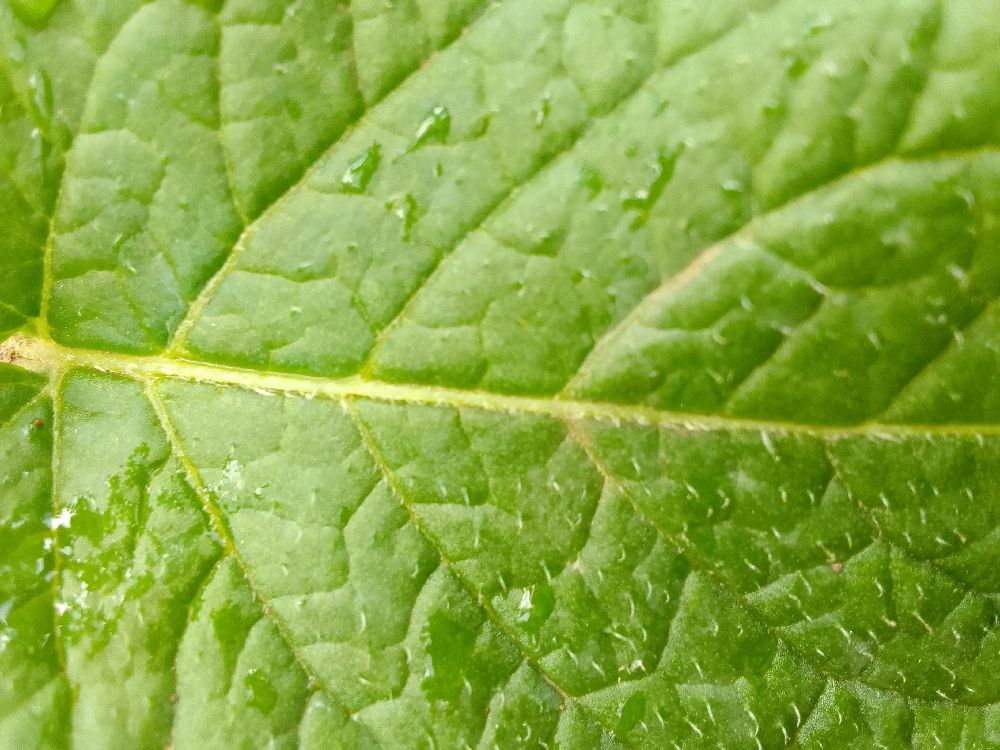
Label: Healthy